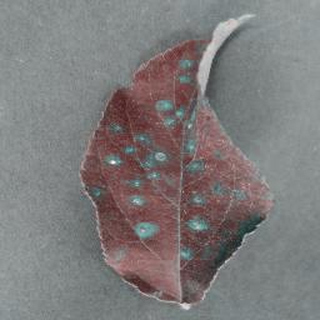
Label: apple_cedar_apple_rust